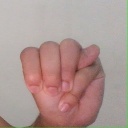
अक्षर: म